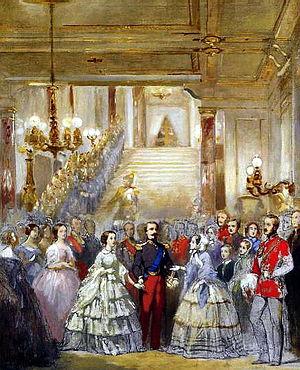
«
Cette page concerne l'année 1855 du calendrier grégorien.